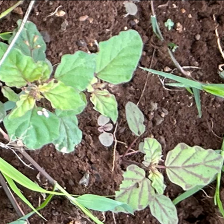
Weed species: Punarnava _(Boerhaavia diffusa)